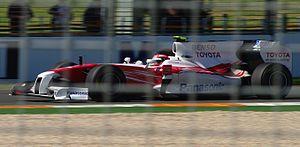
Le Grand Prix automobile d'Australie 2009, disputé sur le circuit de l'Albert Park dans la banlieue de Melbourne le 29 mars 2009, est la 804ᵉ course du Championnat du monde de Formule 1 courue depuis 1950 et l'épreuve d'ouverture du championnat 2009.
Le championnat du monde de Formule 1 2009 est la 60ᵉ édition du championnat du monde des pilotes. Organisé par la FIA, il s'est déroulé en dix-sept manches entre le 29 mars 2009 et le 1ᵉʳ novembre 2009. Il est remporté par le Britannique Jenson Button chez les pilotes et par son écurie, Brawn GP Formula One Team, chez les constructeurs.